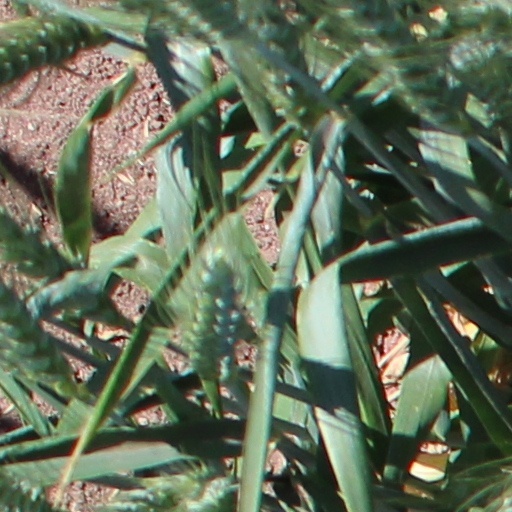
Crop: wheat